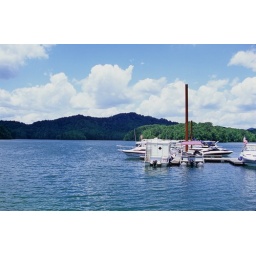
2008. Summersville lake in mountains near New River Gorge, WVa. Used Canon EF and nFD 35-105mm f/3.5 lens handheld.